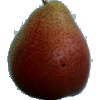
Label: Pear Forelle 1